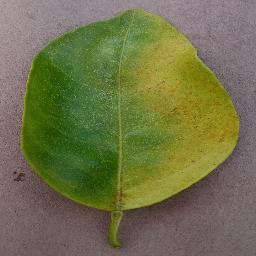
Label: Orange___Haunglongbing_(Citrus_greening)